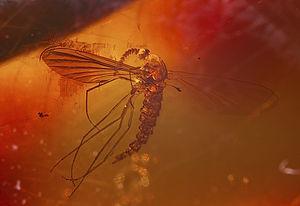
Moustique dans l'ambre Localité: Cordillère Septentrionale, République Dominicaine. Etage
L’ambre est une résine fossile sécrétée par des conifères ou des plantes à fleurs il y a des millions d'années. Il est utilisé depuis la préhistoire dans la bijouterie et pour ses vertus médicinales supposées. L'ambre contient dans certains cas des inclusions d'organismes ; les gisements d'ambre fossilifère constituent une source d'information précieuse en paléontologie sur les espèces, le climat et les paléoenvironnements qui existaient au moment de la formation de cet ambre.